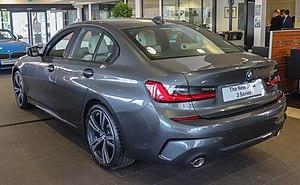
La BMW série 3 est une gamme de voitures berlines et coupés conçus par le constructeur allemand BMW. Cette série prend la succession en mai 1975 de la BMW 2002, reprenant la plupart de ses caractéristiques, tout en lui ajoutant de nombreuses évolutions, notamment au niveau des moteurs. La série 3 était autrefois le plus petit modèle fabriquée par BMW, avant que la place soit prise par la Série 1 en 2004. C'est également le modèle le plus vendu au monde en 2005 dans la catégorie des voitures de luxe de milieu de gamme, comptant ainsi pour près de 40 % des ventes du constructeur germanique.